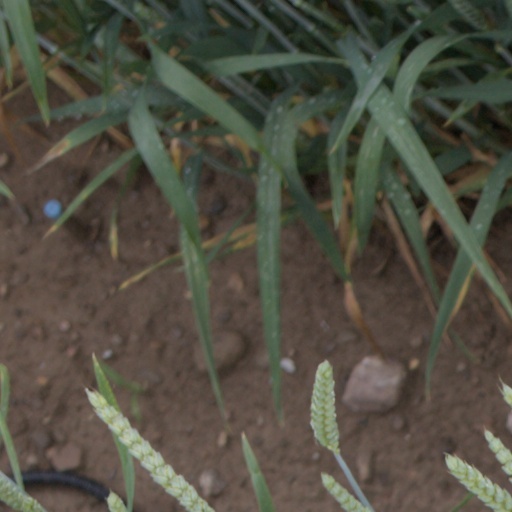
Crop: wheat